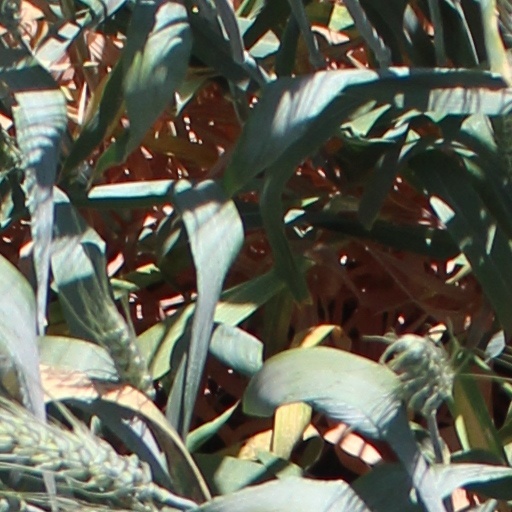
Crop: wheat